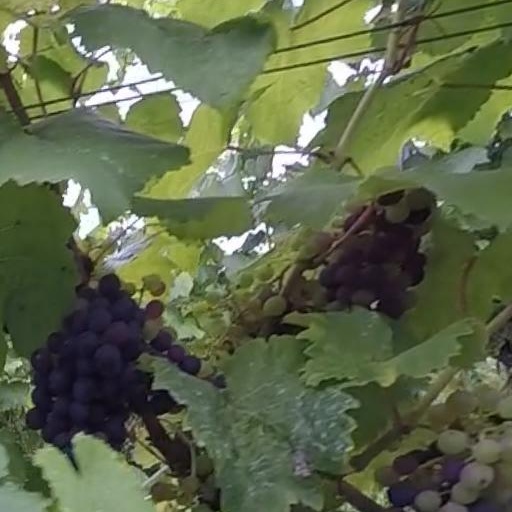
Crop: grape